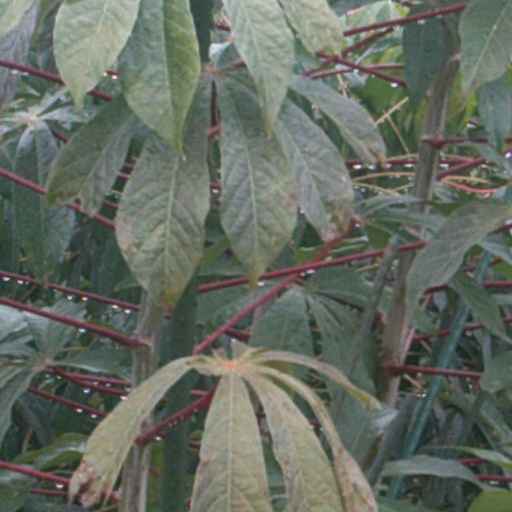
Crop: cassava